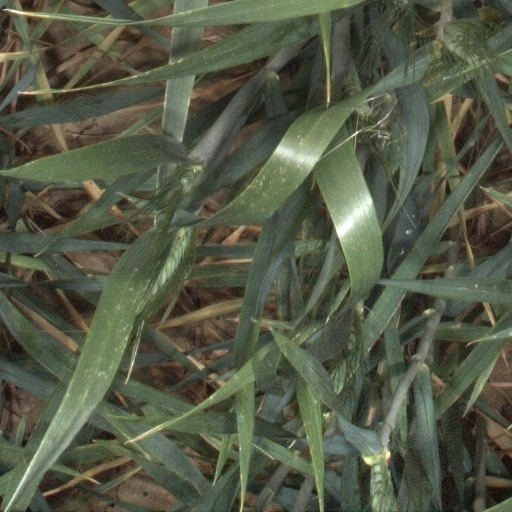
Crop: wheat